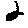
Label: 2